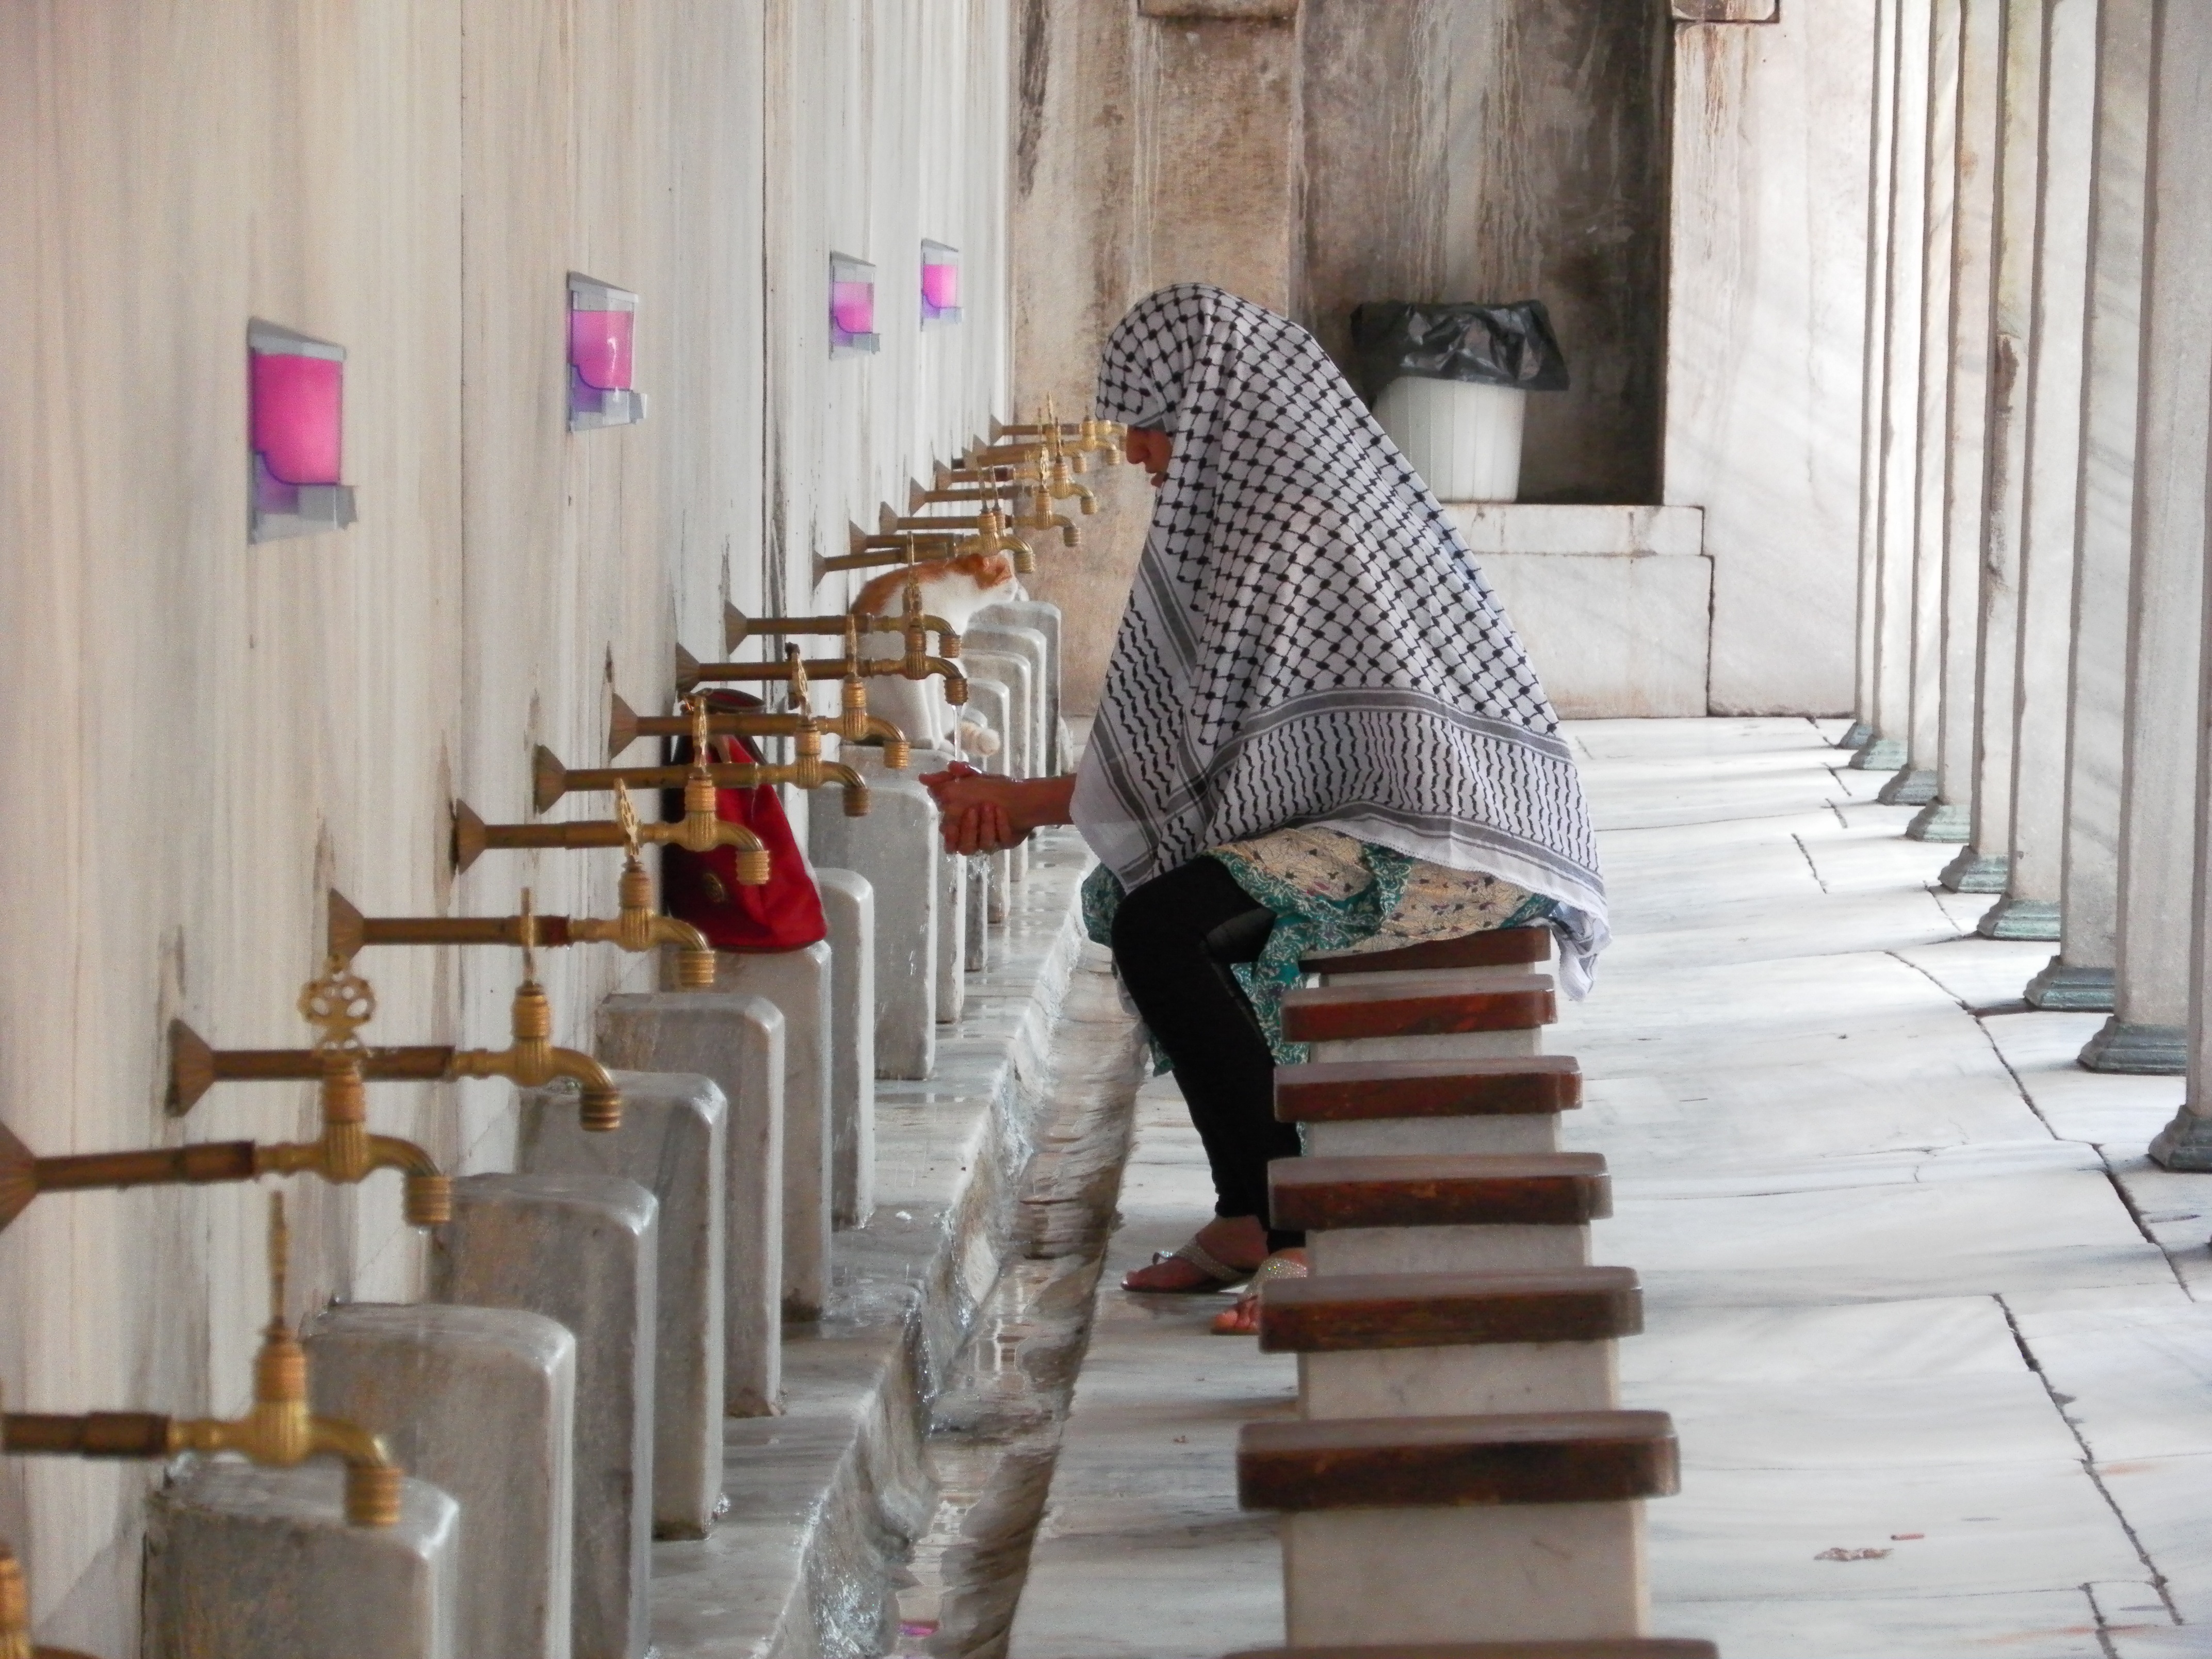
wood, spring, interior design, aisle, temple, turkey, istanbul, mosque, prayer, islam, islamic woman, foot wash